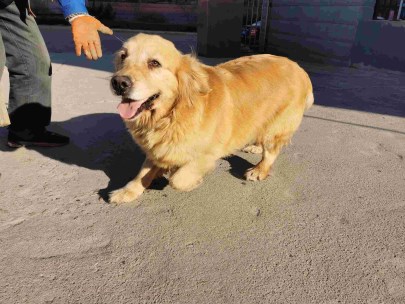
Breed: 5355-n000126-golden_retriever